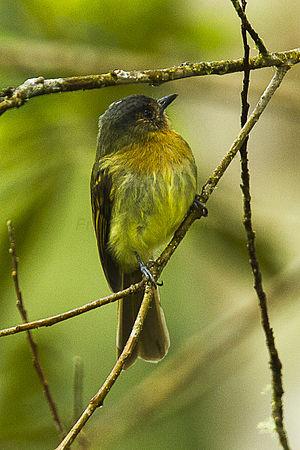
Le Pipromorphe à poitrine rousse est une espèce de passereau de la famille des Tyrannidae.